Lady Yester's Kirk

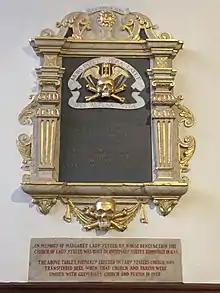
Lady Yester's memorial tablet, now housed in the Lady Yster's Aisle of Greyfriars Kirk

Little detail survives as to the appearance of the first church. James Gordon of Rothiemay's 1647 plan of Edinburgh shows Lady Yester's as a large, cruciform building; as does William Edgar's Edinburgh map of 1742. The church's facade included a large, round-headed traceried window. The design of this window was replicated in the new church.